List of birds of North Carolina

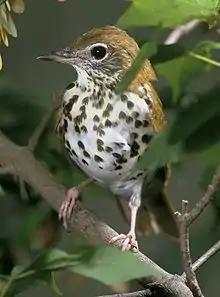
Wood thrush

The thrushes are a group of passerine birds that occur mainly but not exclusively in the Old World. They are plump, soft plumaged, small to medium-sized insectivores or sometimes omnivores, often feeding on the ground. Many have attractive songs. Eleven species have been recorded in North Carolina.